List of desserts

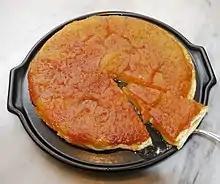
Tarte Tatin

A pie is a baked dish which is usually made of a pastry dough casing that covers or completely contains a filling of various sweet or savoury ingredients.